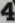
Number: 4